Mausoleum of Struggle and Martyrdom

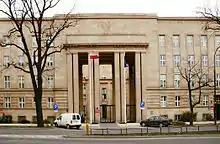
Building of the prewar Ministry of Religious Beliefs and Public Education, during World War II Gestapo Headquarters in Warsaw

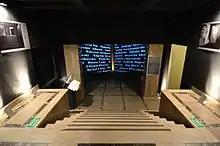
Entrance to the exhibition

Mausoleum of Struggle and Martyrdom is a museum in Warsaw, Poland. It is a branch of the Museum of Independence. The museum presents the conditions in which Polish patriots and resistance fighters were jailed by Nazi Germany during World War II.